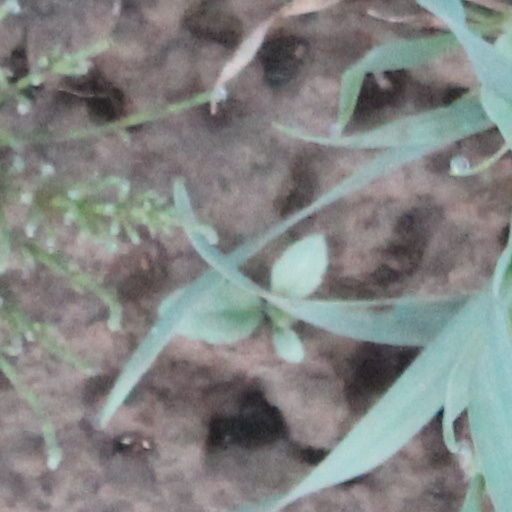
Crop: wheat